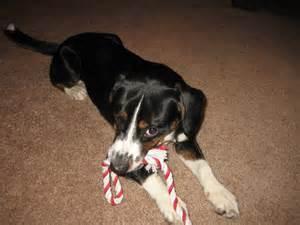
dog